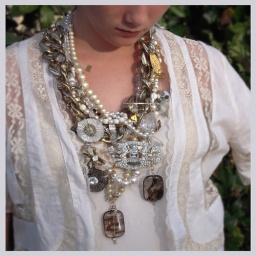
sam in black and white necklace